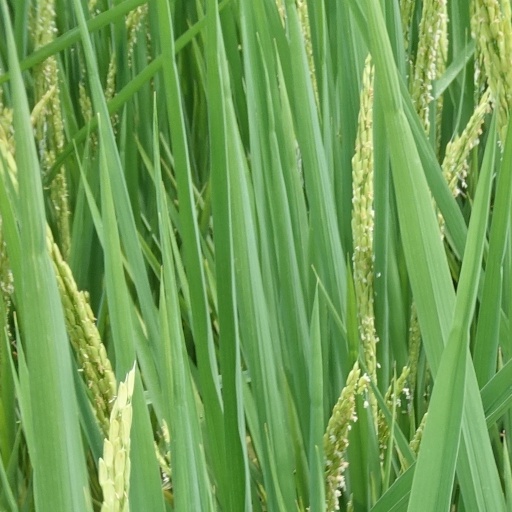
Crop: rice